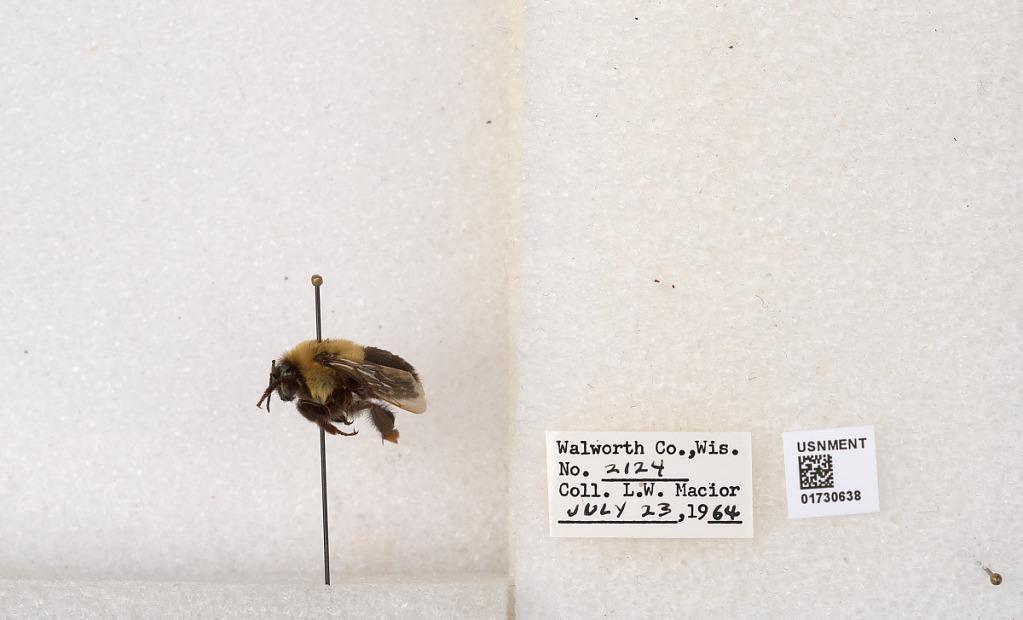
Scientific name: Bombus impatiens Cresson
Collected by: L. Macior
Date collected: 1964-7-23
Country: United States
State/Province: Wisconsin
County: Walworth
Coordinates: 42.6685, -88.5419